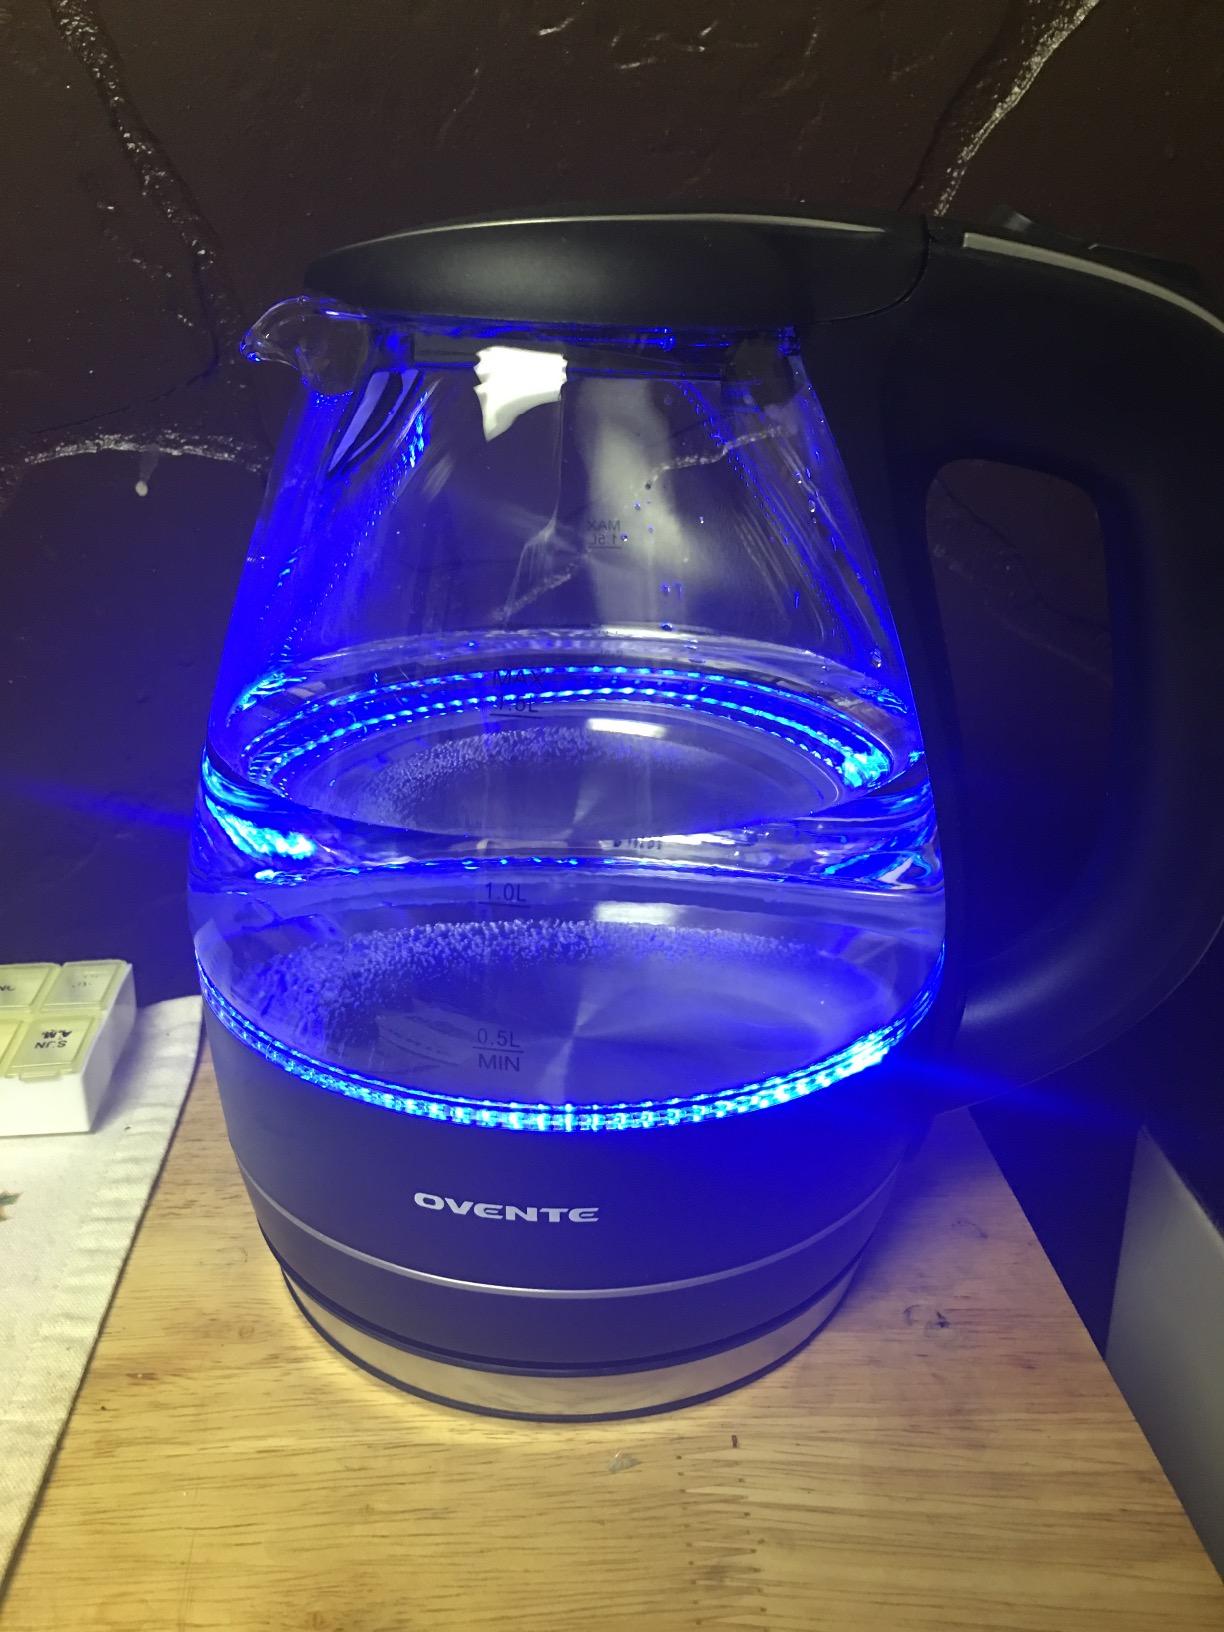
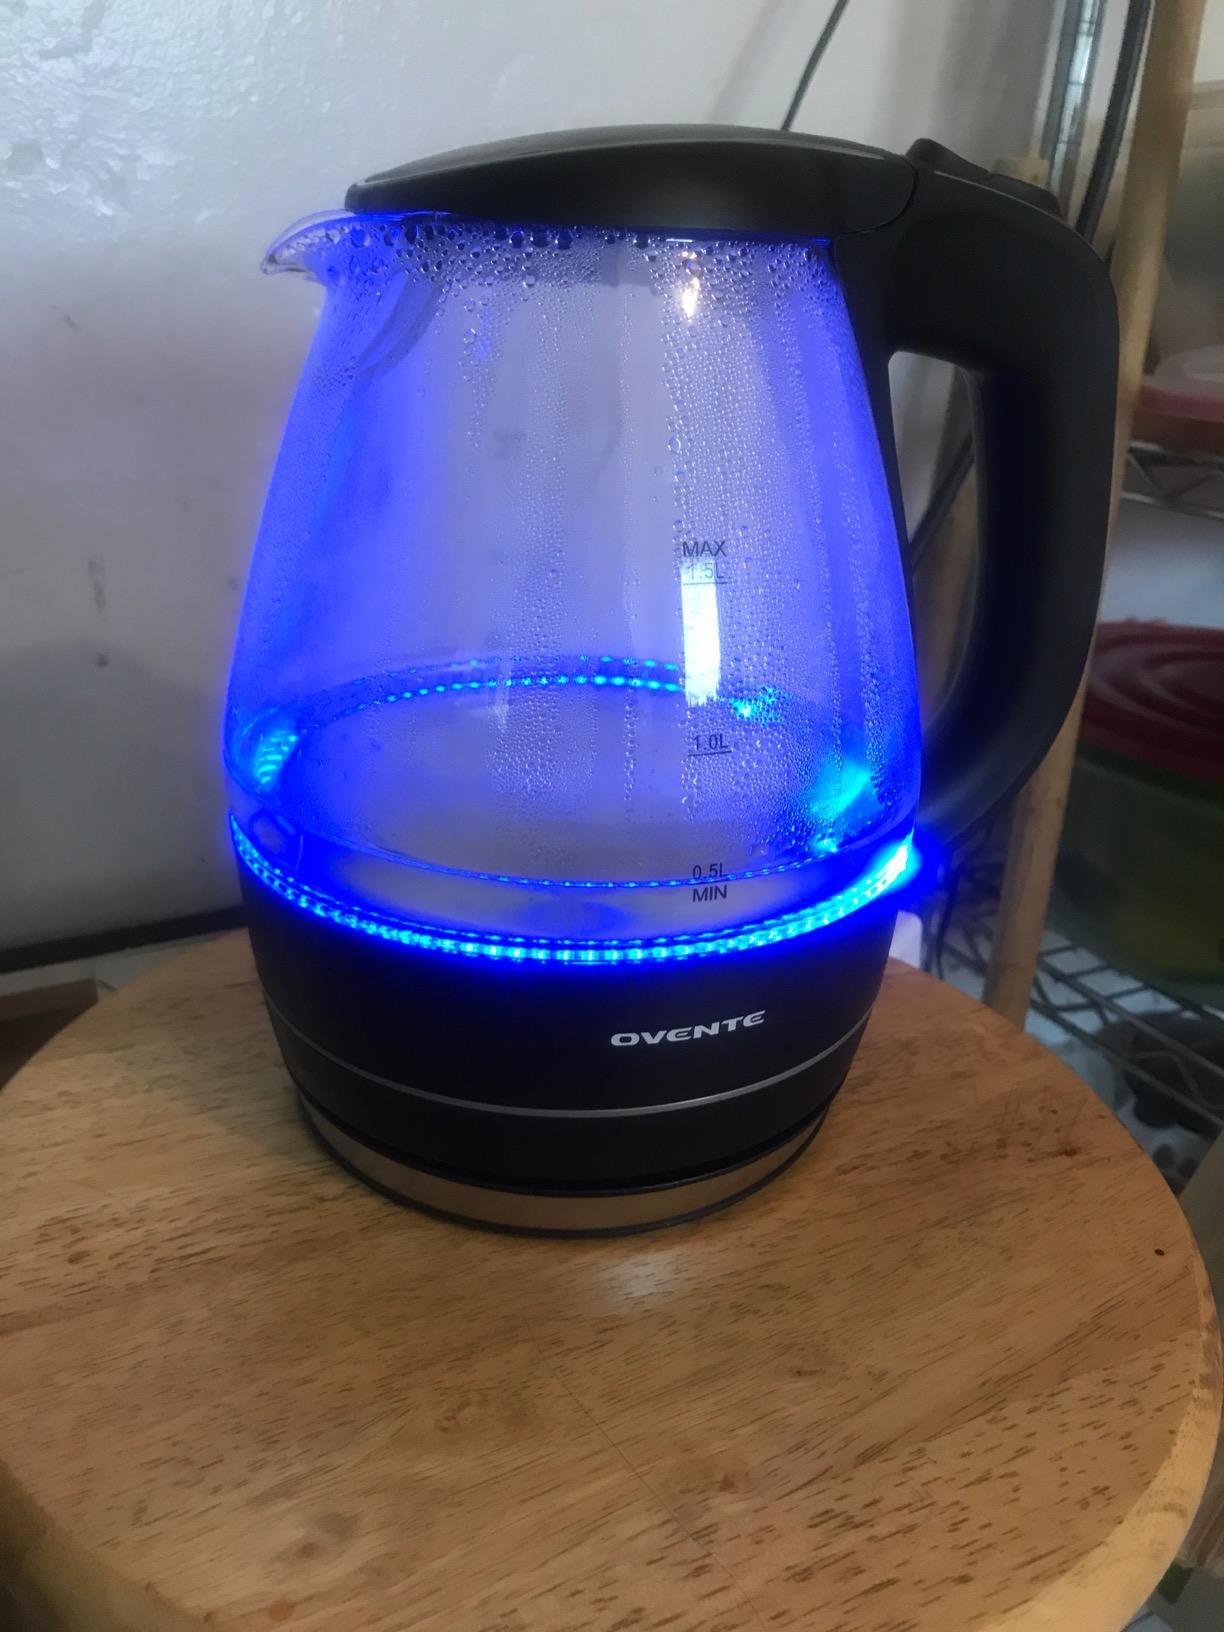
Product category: items_kettle
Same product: yes